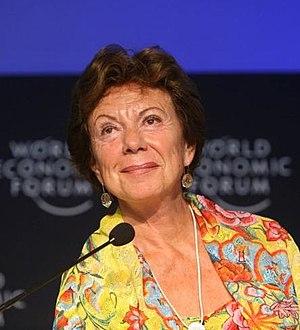
Nadia María Calviño Santamaría [ˈnaðja maˈɾia kalˈβiɲo sãn̪tamaˈɾia], née le 3 octobre 1968 à La Corogne, est une femme politique et haute fonctionnaire espagnole.